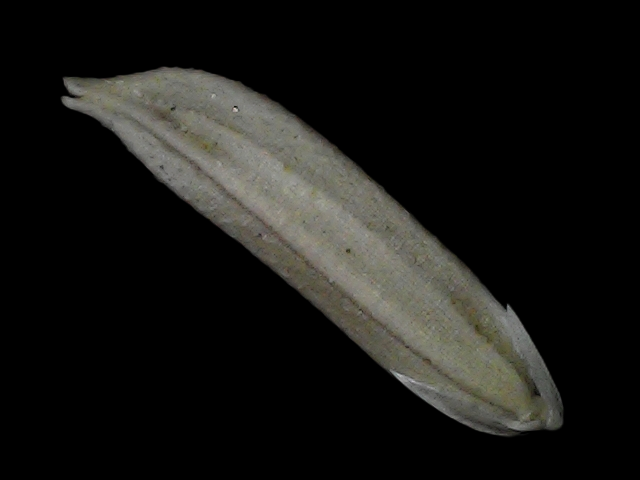
Rice variety: Bd57